Eddystone Arsenal

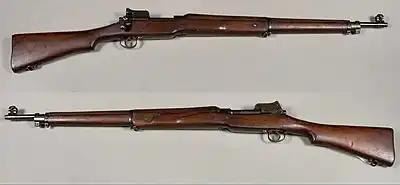
The Eddystone Rifle Plant was built to manufacture these Pattern 1914 Enfield rifles.

On 30 April 1915 the United Kingdom placed a contract with Remington Arms for 1,500,000 Pattern 1914 Enfield rifles. When Remington subcontracted the bulk of this order to Baldwin, Baldwin built a rifle plant at Eddystone, the largest factory in the United States during World War I. This Eddystone Rifle Plant began production on 31 December 1915 with 10,000 machines powered by of belting from of line shafts. The rifle plant employed 15,294 workers, with women accounting for 20 percent of the peak work force, manufacturing up to 6,000 rifles per day. Rifle plant operations ceased on 11 January 1919 after producing 1,959,954 rifles with spare parts equivalent to 200,000 more rifles. Contract changes resulted in most rifles being completed to the modified M1917 Enfield design, which was carried by nearly two-thirds of the American Expeditionary Forces.